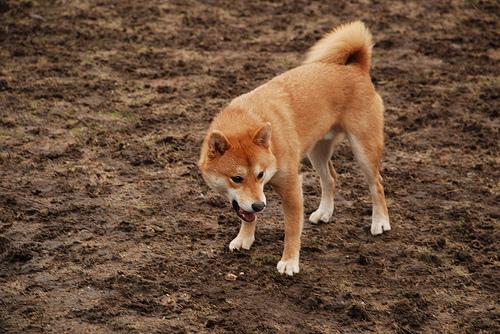
Breed: shiba inu